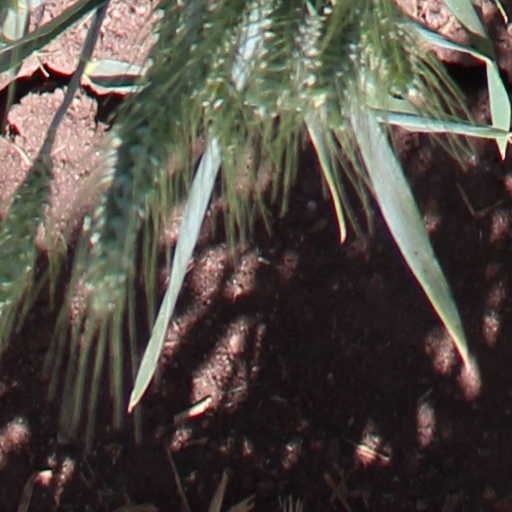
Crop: wheat